The Polka King

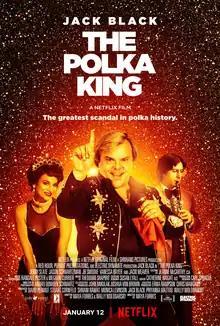
Film poster

The Polka King is a 2017 American biographical comedy-drama film directed by Maya Forbes and written by Forbes and Wallace Wolodarsky. The film is about real-life Polish-American polka band leader Jan Lewan, who was imprisoned in 2004 for running a Ponzi scheme. The film stars Jack Black as Lewan, as well as Jenny Slate, Jason Schwartzman, and Jacki Weaver. It premiered at the 2017 Sundance Film Festival on January 22, 2017. It was released on Netflix on January 12, 2018.